FC Aktobe

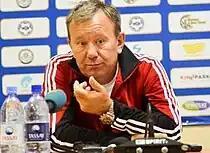
Vladimir Mukhanov managed the team between 2006 and 2012.

On 20 July 2015, Ioan Andone was appointed as the club's manager. After finishing Third in the league, on 10 November 2015, Andone left the club after his contract wasn't extended.